Guljeot

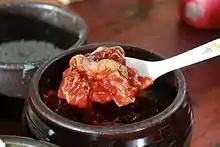

Guljeot or salted oyster is a "jeotgal" (salted seafood) made by salting and fermenting oyster. It is a popular "banchan" (side dish) served as an accompaniment to "bap" (cooked rice).